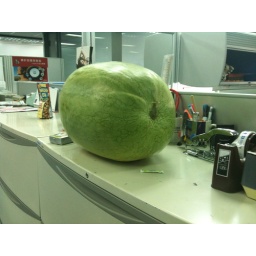
watermelon in our office XD